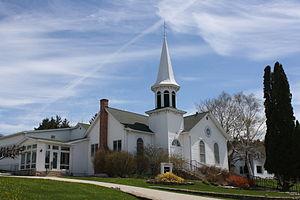
Les Frères moraves sont une dénomination protestante très ancienne puisqu'elle s'inspire de la prédication de Jan Hus, mort en 1415. Elle doit son nom au fait qu'une communauté a été créée en Saxe par des exilés chassés de Moravie par la persécution religieuse. Cette dénomination apparentée aux Frères tchèques est rassemblée dans la communion Unitas Fratrum. Très ancrée dans la piété individuelle, dénuée de toute hiérarchie, cette petite communauté de quelque 750 000 membres en 2015 est traditionnellement très active dans le domaine missionnaire et très attachée à l'expression musicale de la foi.